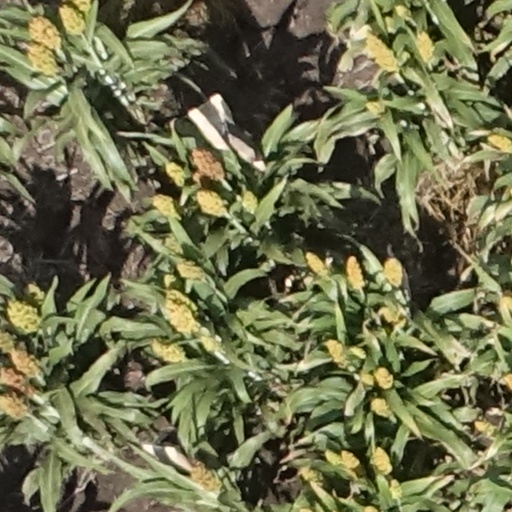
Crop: sorghum